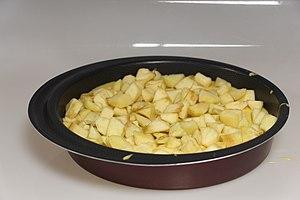
Flaugnarde préparation avant la cuisson dans le plat de cuisson
La flaugnarde, ou flognarde, est un dessert originaire du Limousin et du Périgord. C'est une sorte de flan auquel on ajoute généralement des pommes, des poires ou des prunes.